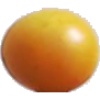
Label: Cherry Wax Yellow 1